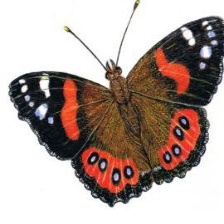
Species: RED ADMIRAL
Butterfly family (ImageNet category): admiral